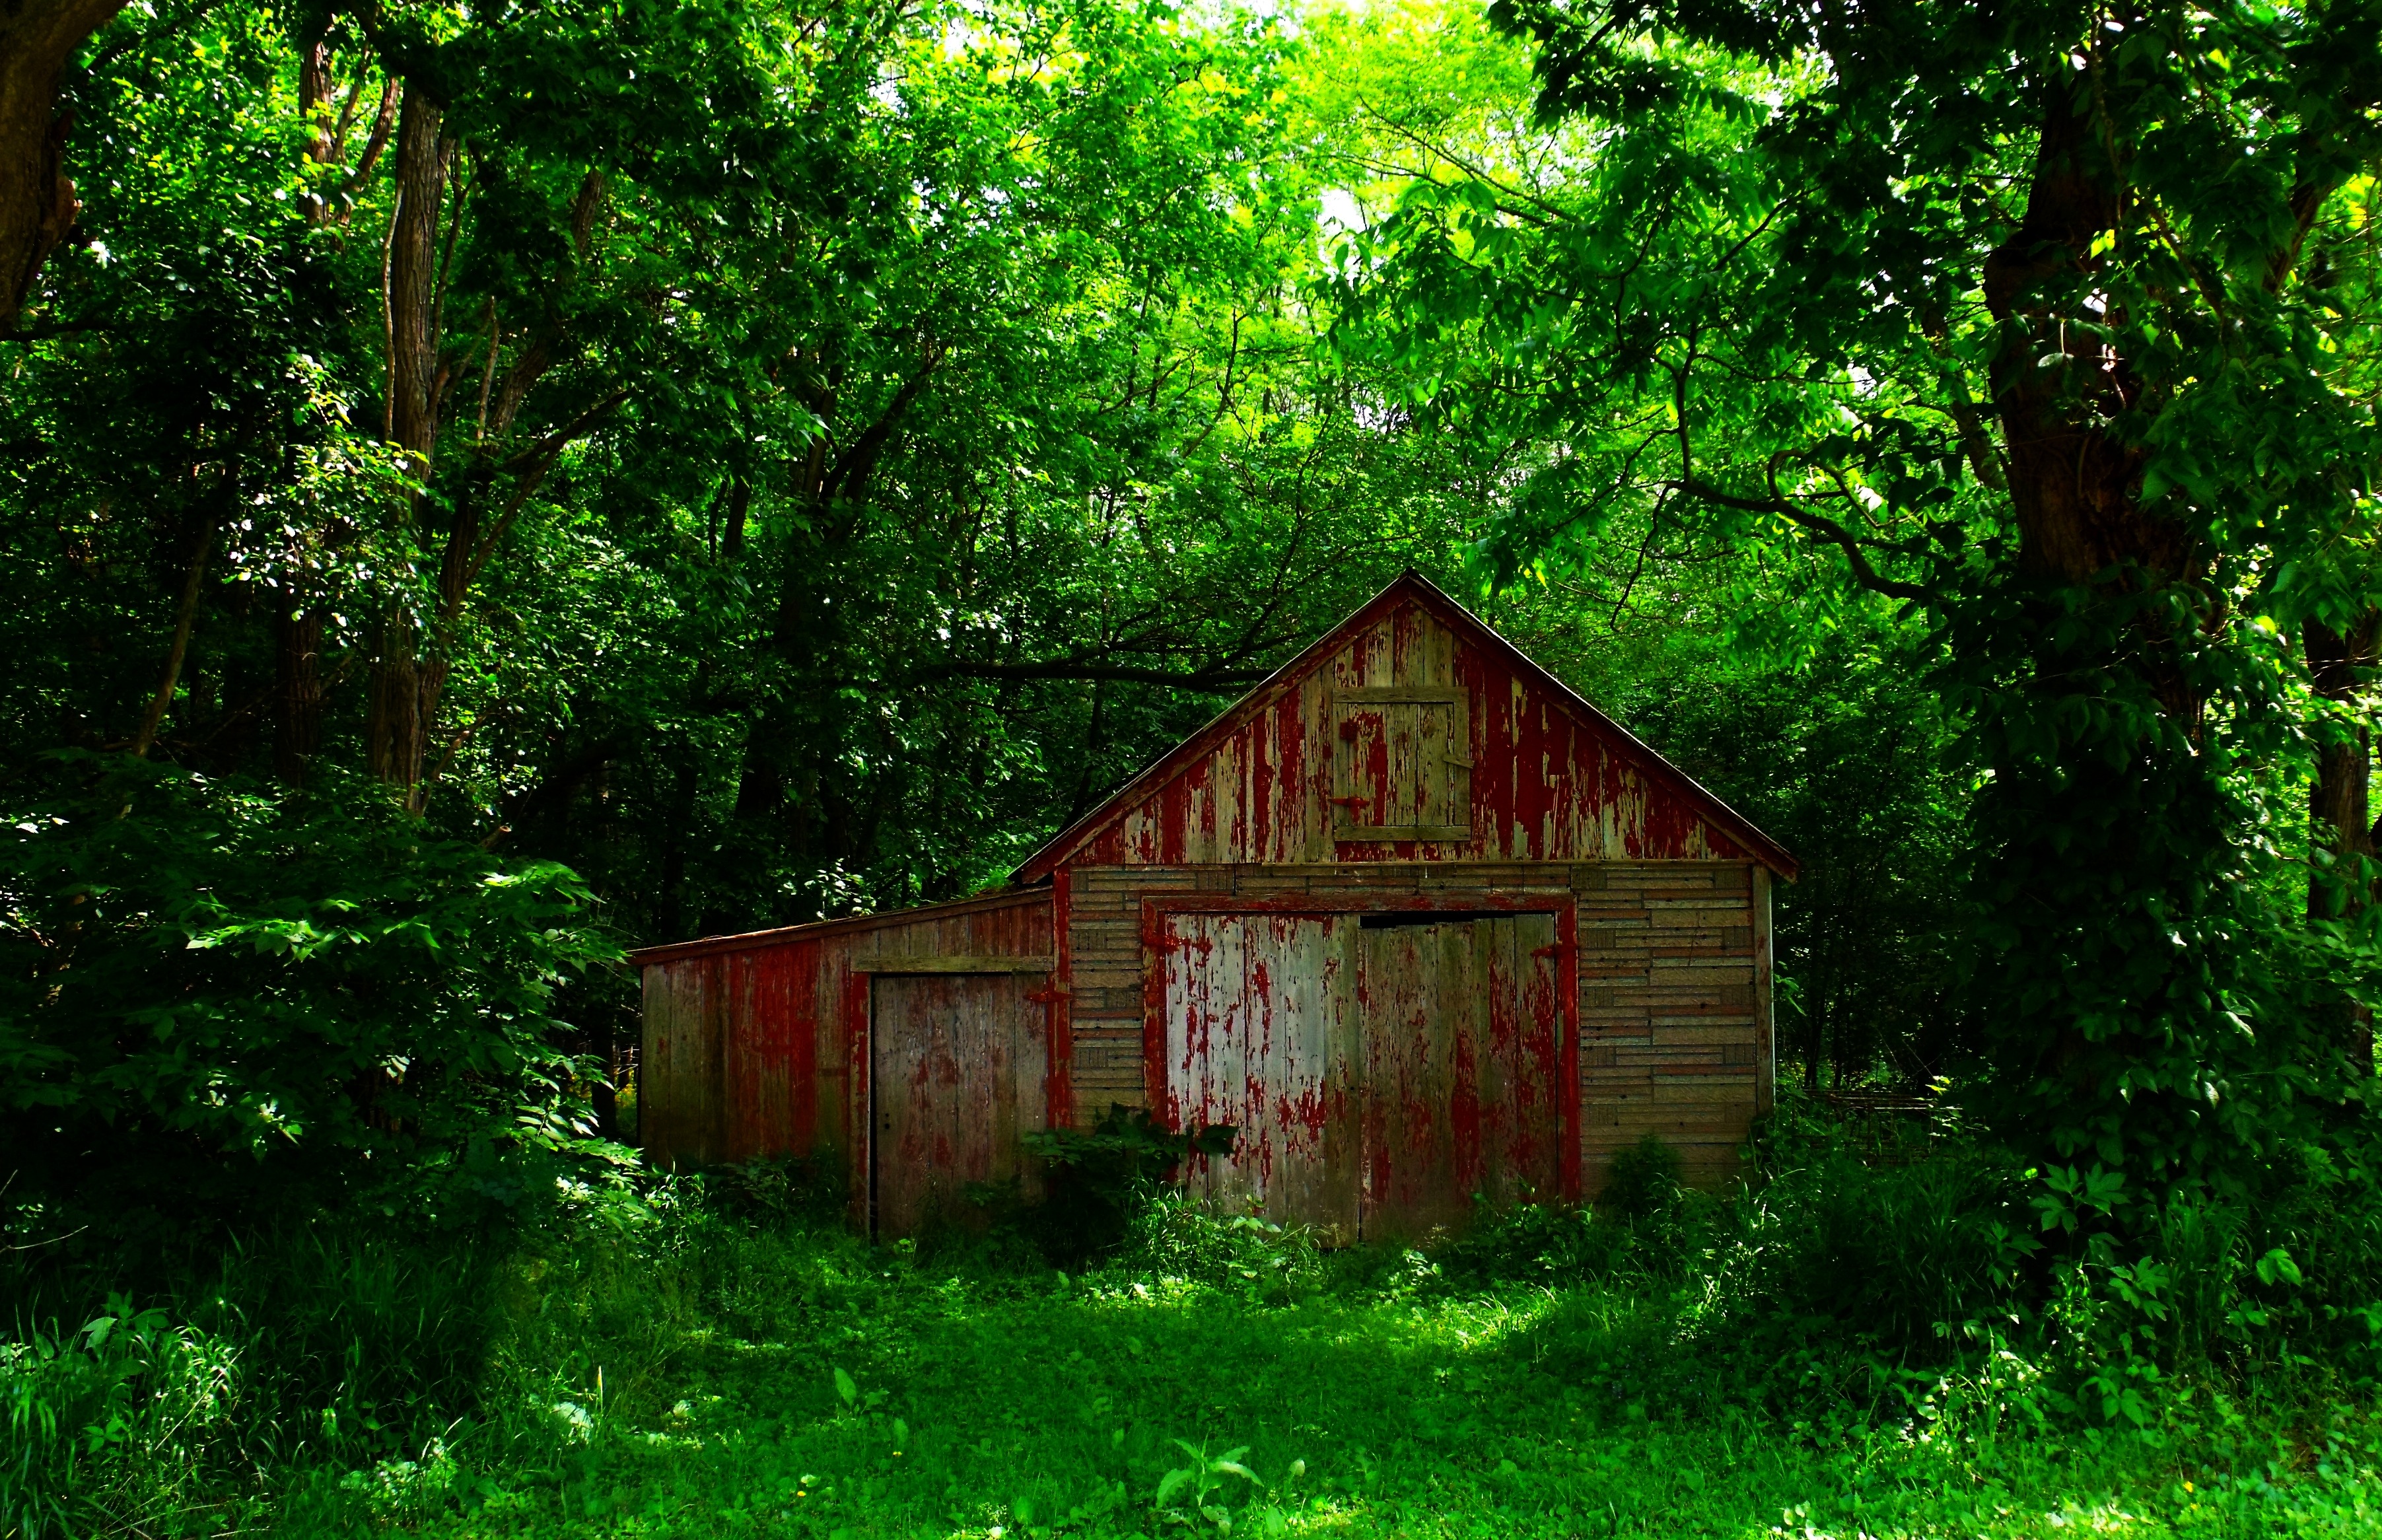
tree, nature, forest, farm, vintage, antique, meadow, house, building, old, barn, country, shed, rustic, summer, hut, shack, rural, green, jungle, autumn, backyard, abandoned, weathered, woods, wooden, woodland, log cabin, habitat, rural area, natural environment